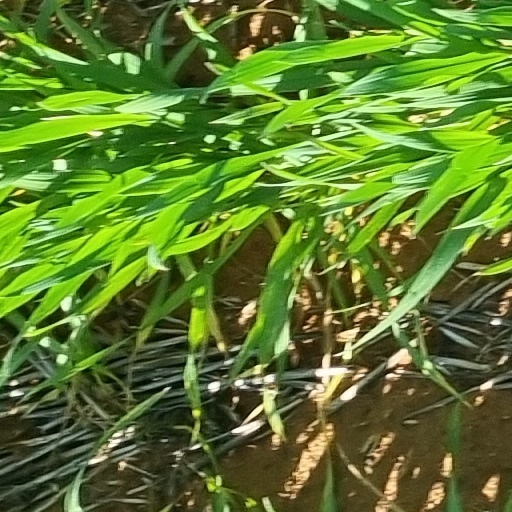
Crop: wheat